Staines-upon-Thames

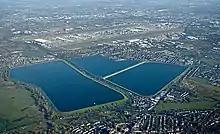
Looking northeast across the King George VI Reservoir (left) and Staines Reservoirs (right) towards Heathrow Airport.

Several artists have been inspired to paint Staines Bridge, including William Bernard Cooke (17781855) and Arthur Melville (18551904). An engraving of the bridge by William Woolnoth (17801837), inspired by a painting by John Preston Neale (17801847), is held by the Victoria and Albert Museum.